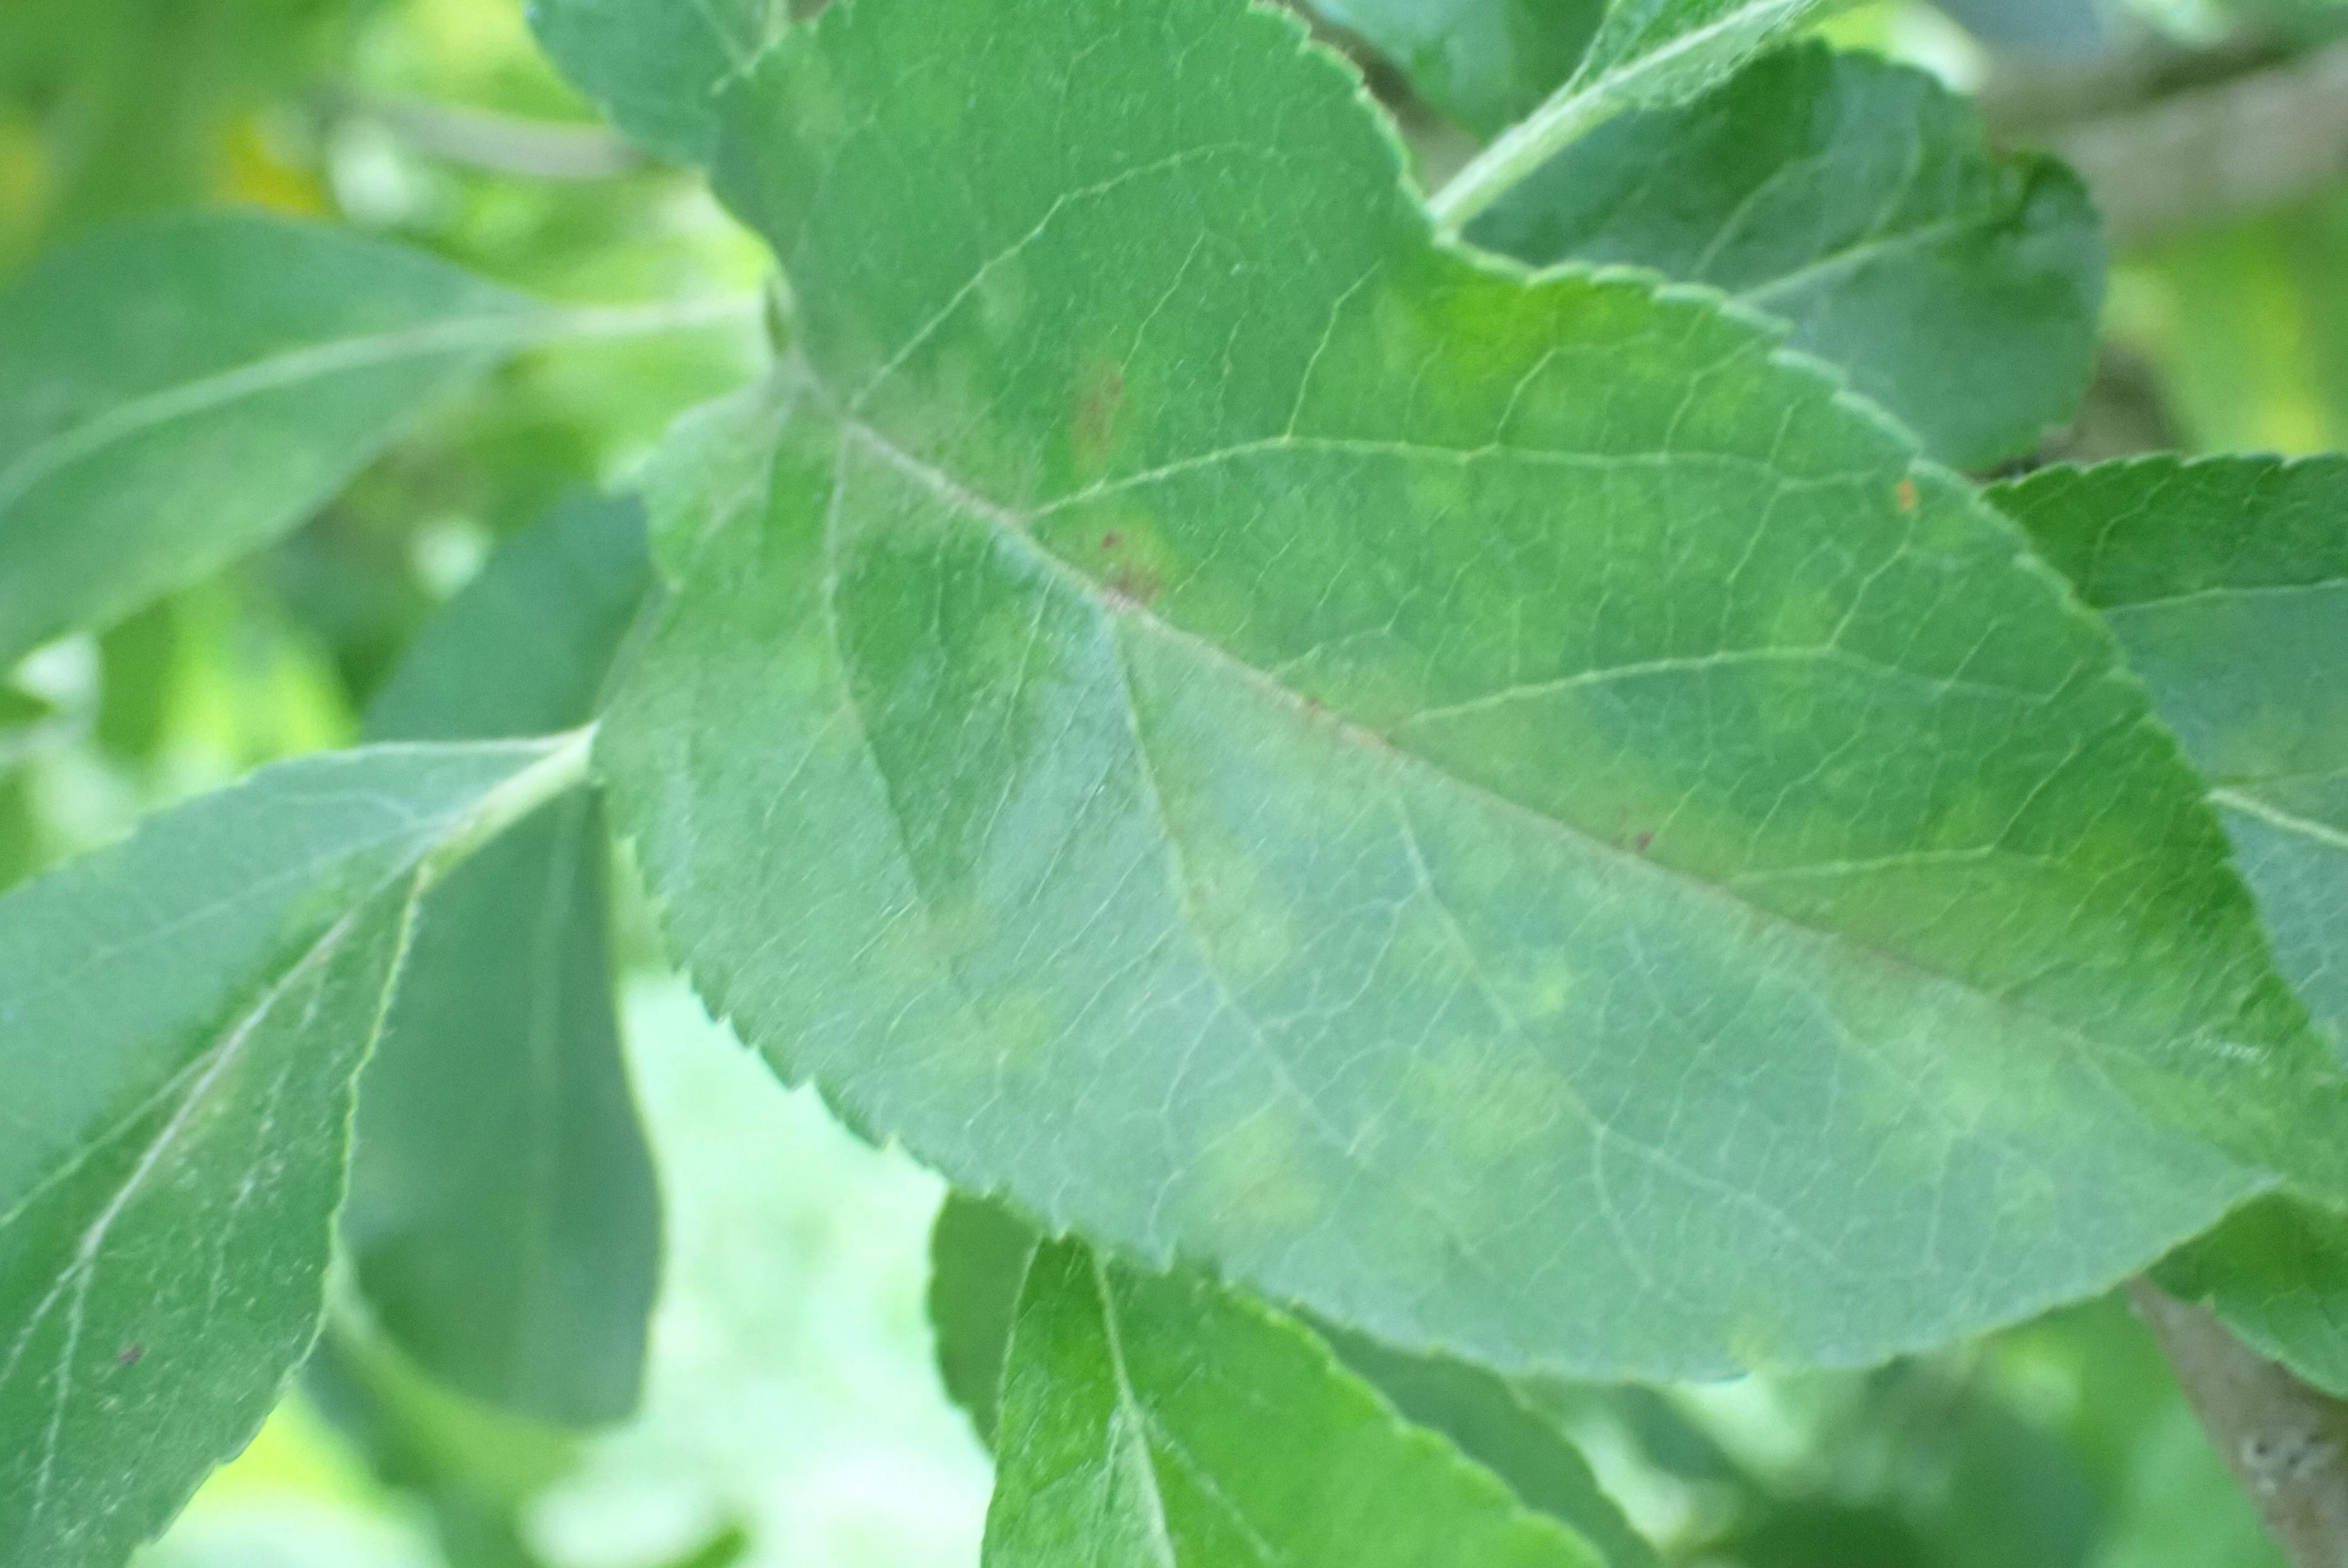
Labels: scab